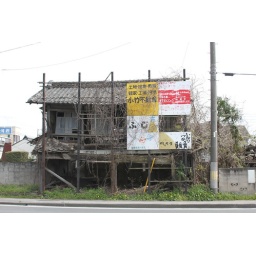
Another bike trip around Sano City. Some old advertisements hanging out north of Sano City. And a derelict building to boot.